Of Human Bondage (1934 film)

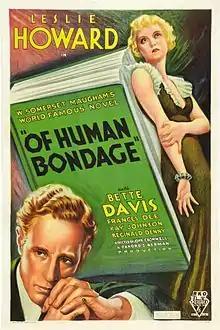
Theatrical release poster

Of Human Bondage is a 1934 American drama film directed by John Cromwell and regarded by critics as the film that made Bette Davis a star. The screenplay by Lester Cohen is based on the 1915 novel "Of Human Bondage" by W. Somerset Maugham.